Li Min (daughter of Mao Zedong)

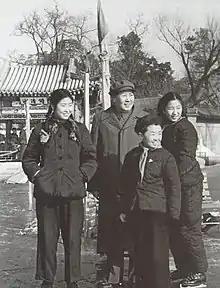
Li Min (left) and her father Mao Zedong in 1954

Li Min was born on the winter of 1936 in Zhidan, Yan'an. She was initially named Mao Jiaojiao, after Deng Yingchao, wife of Zhou Enlai, who came to congratulate Mao, saw Li and said affectionately: "What a little Jiao Jiao!". In 1937, He Zizhen traveled to the Soviet Union to treat a wound sustained earlier in battle